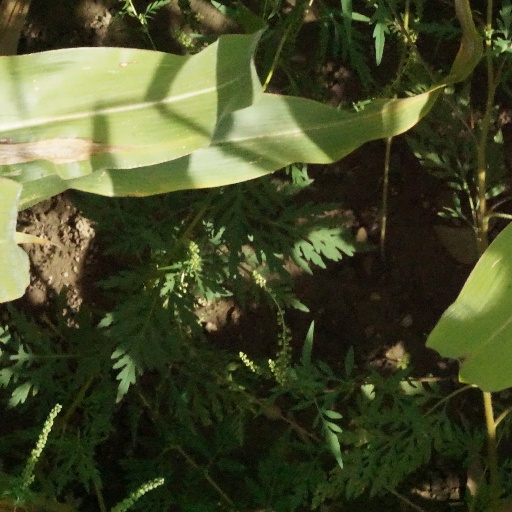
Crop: maize; corn